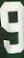
Number: 9